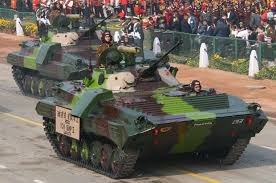
Label: BMP